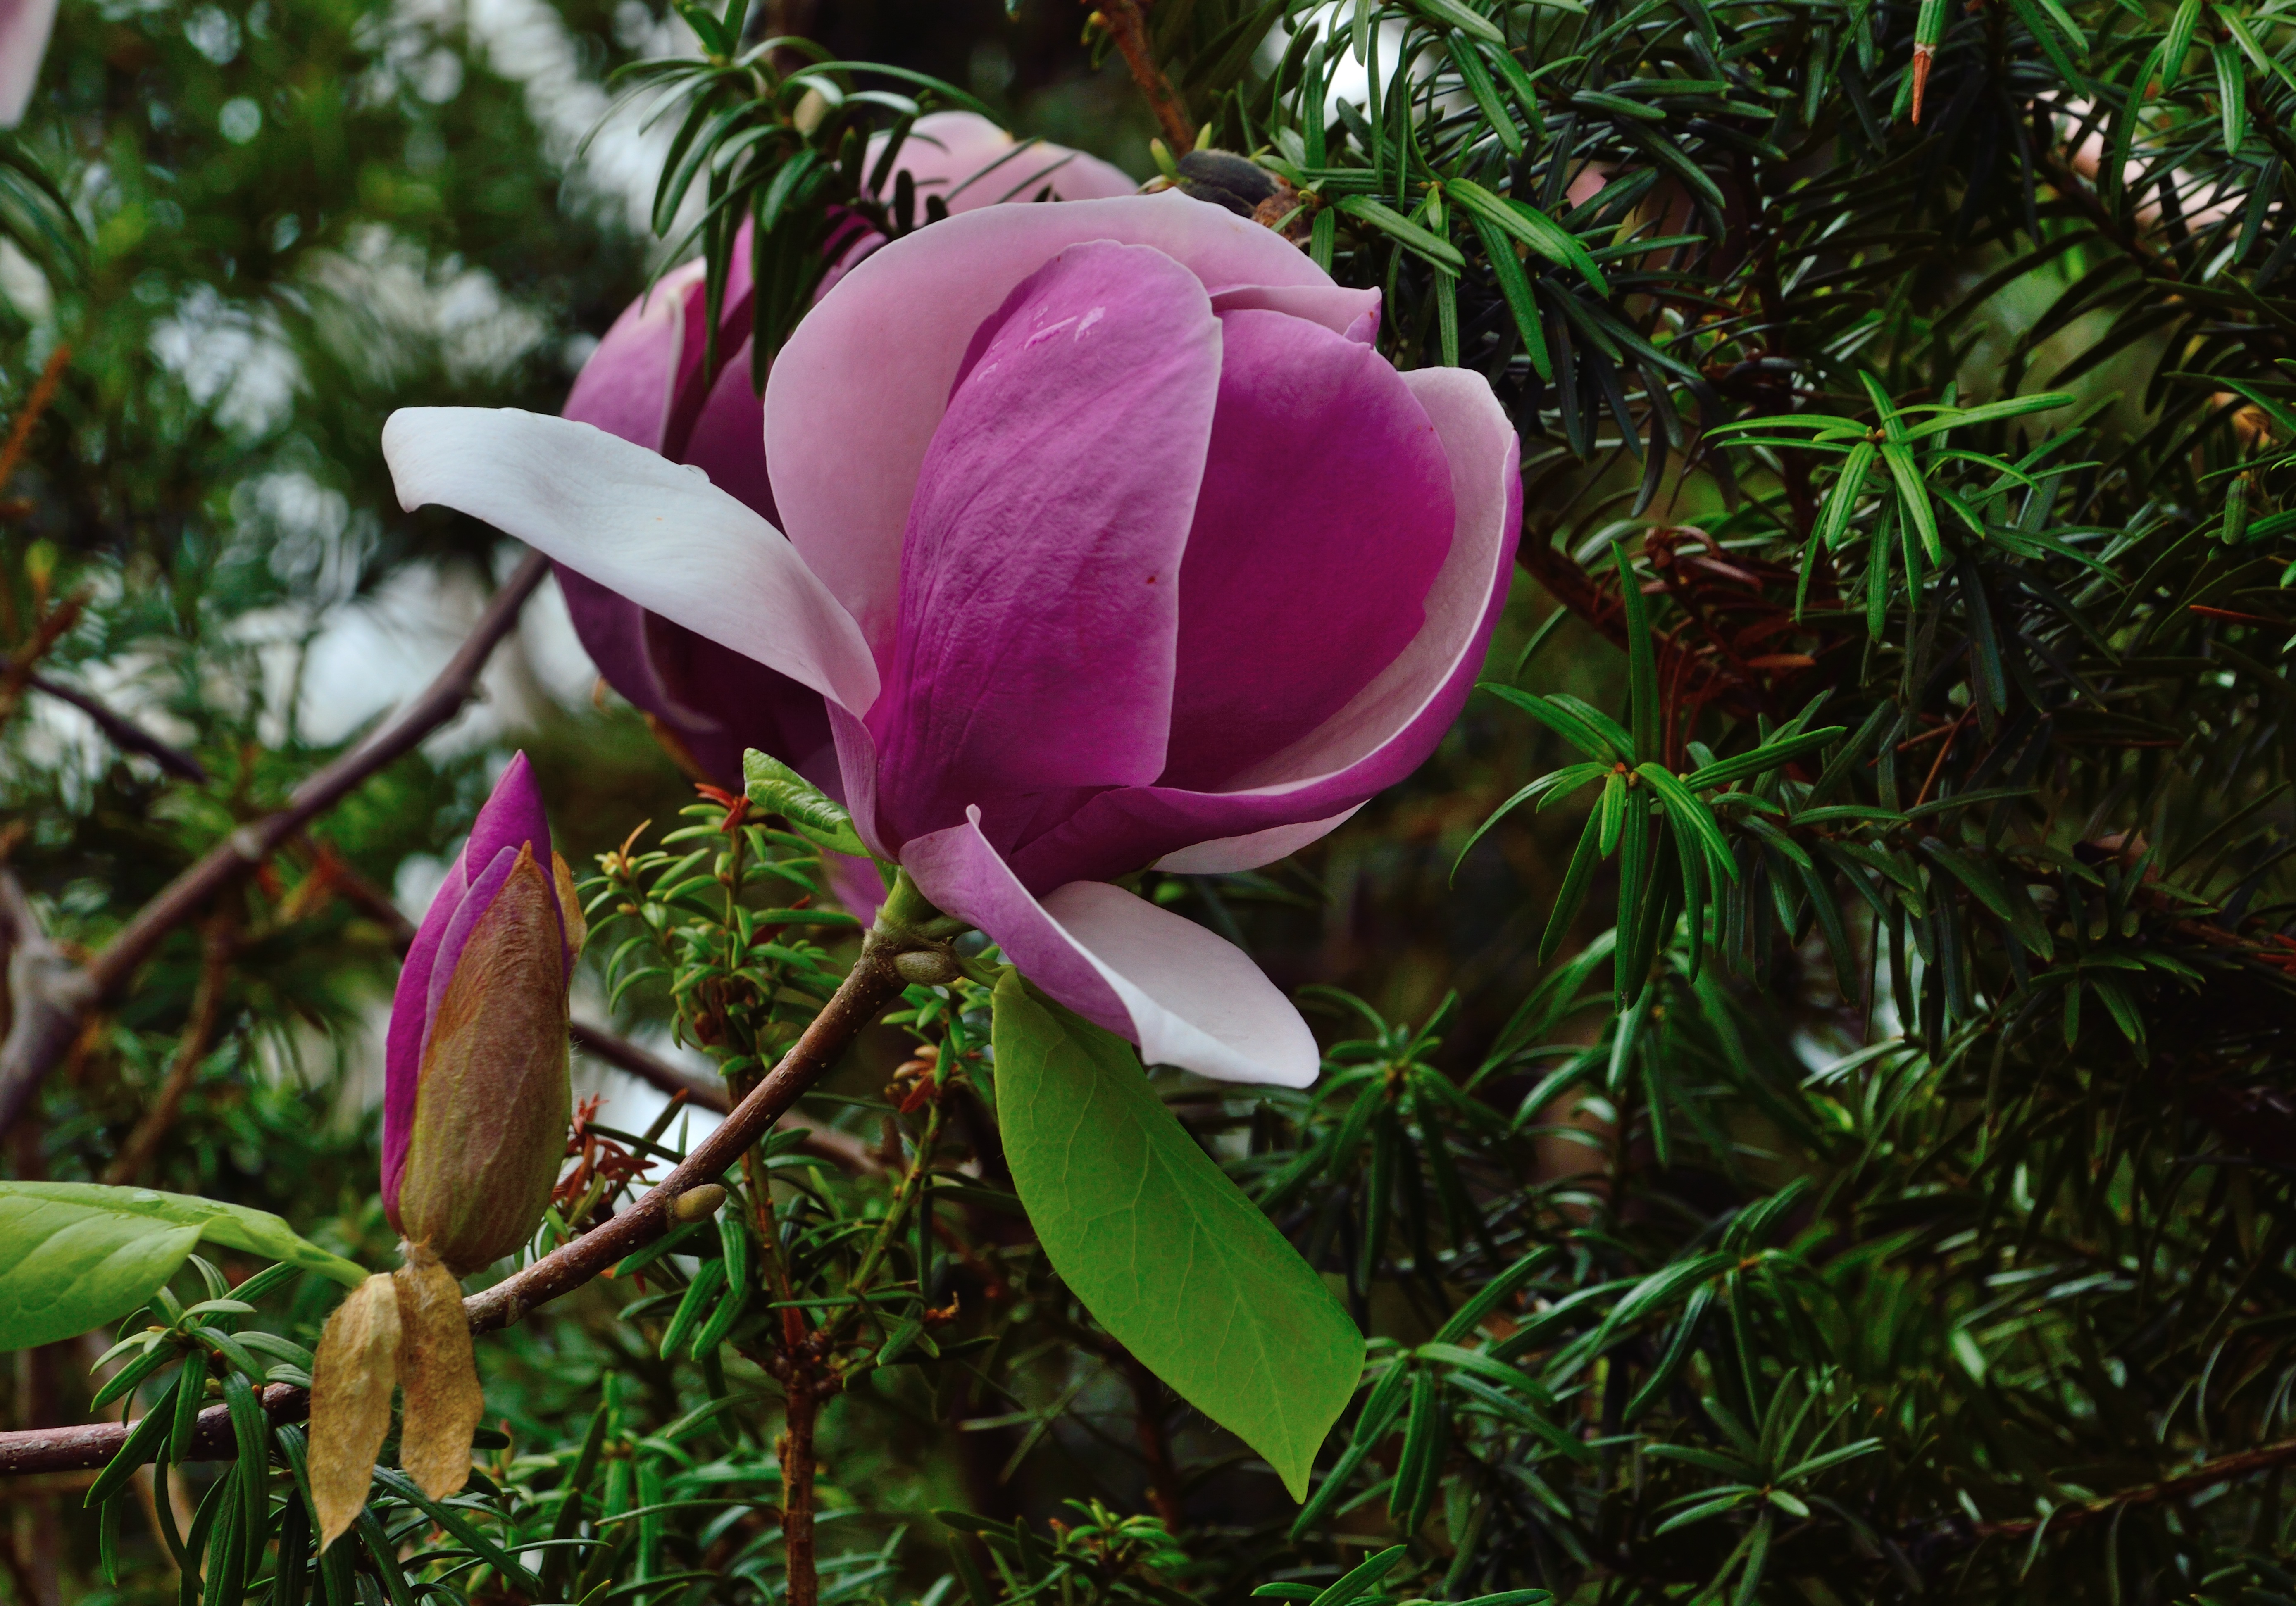
blossom, plant, leaf, flower, petal, botany, flora, shrub, magnolia, flowering plant, pink blossoms, tulip tree, land plant, royal botanical gardens, hamilton ontario